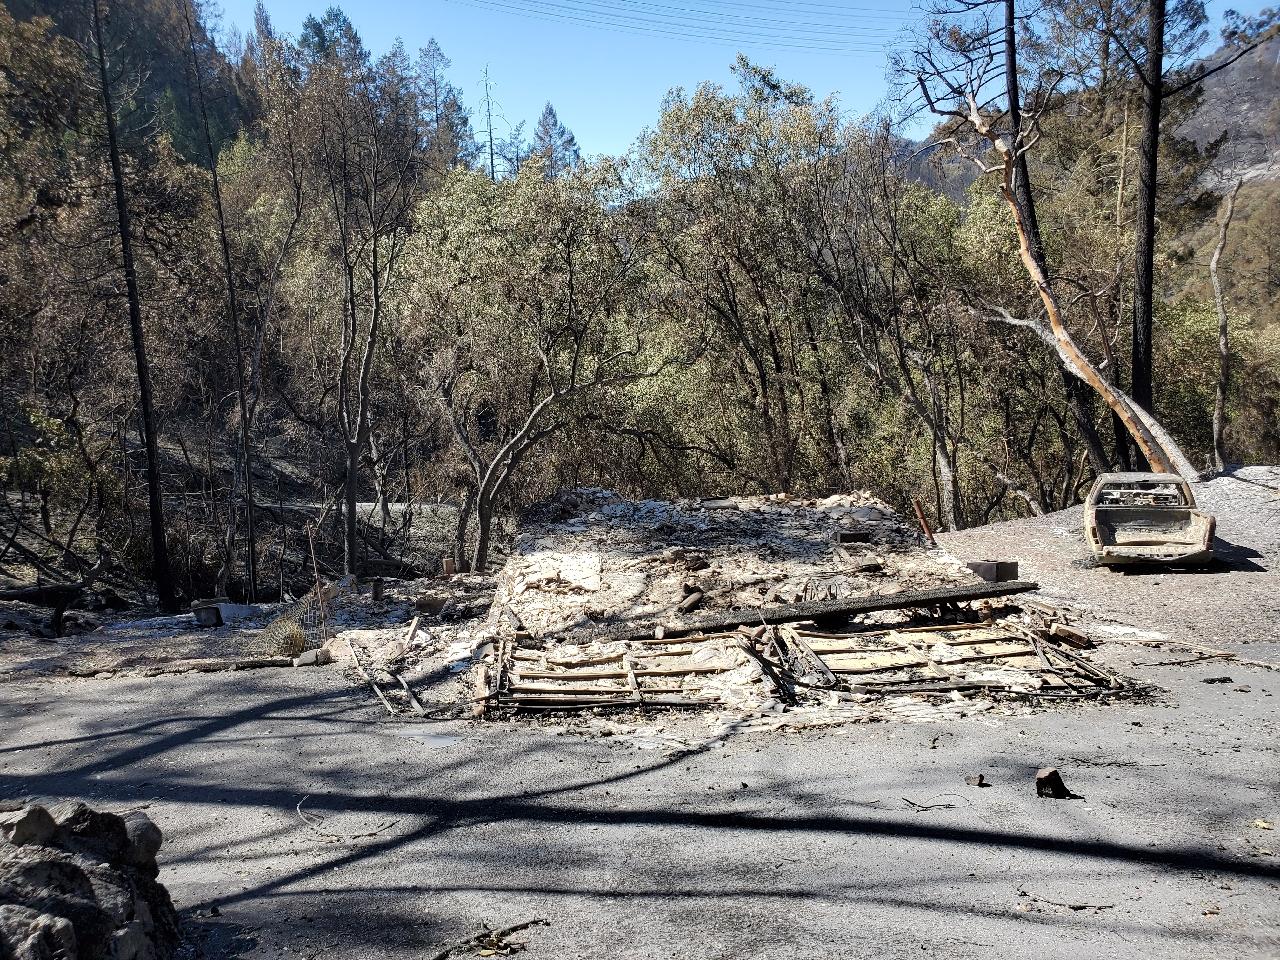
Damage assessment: destroyed